The Iron Sheik

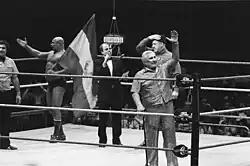
Sheik (second-to-last left) with Freddie Blassie and Nikolai Volkoff

The Iron Sheik returned to the WWF in September 1983 and challenged Bob Backlund for WWF World Heavyweight Championship again. Backlund accepted, and on the December 24 episode of "All- American Wrestling", also accepted Sheik's weekly Persian club challenge. He was successful in his third attempt to swing the clubs, and the Sheik immediately attacked him from behind, injuring his neck in a work. In the December 26 title bout at Madison Square Garden, Backlund attempted to roll Sheik into a bridge pin, but this aggravated his work-weakened neck. Sheik capitalized by applying his Camel Clutch chin lock finisher. Backlund didn't submit, but his concerned manager Arnold Skaaland threw in the towel and forfeited the championship. This allowed the title to transition to Hulk Hogan without Hogan having to face a babyface champion.